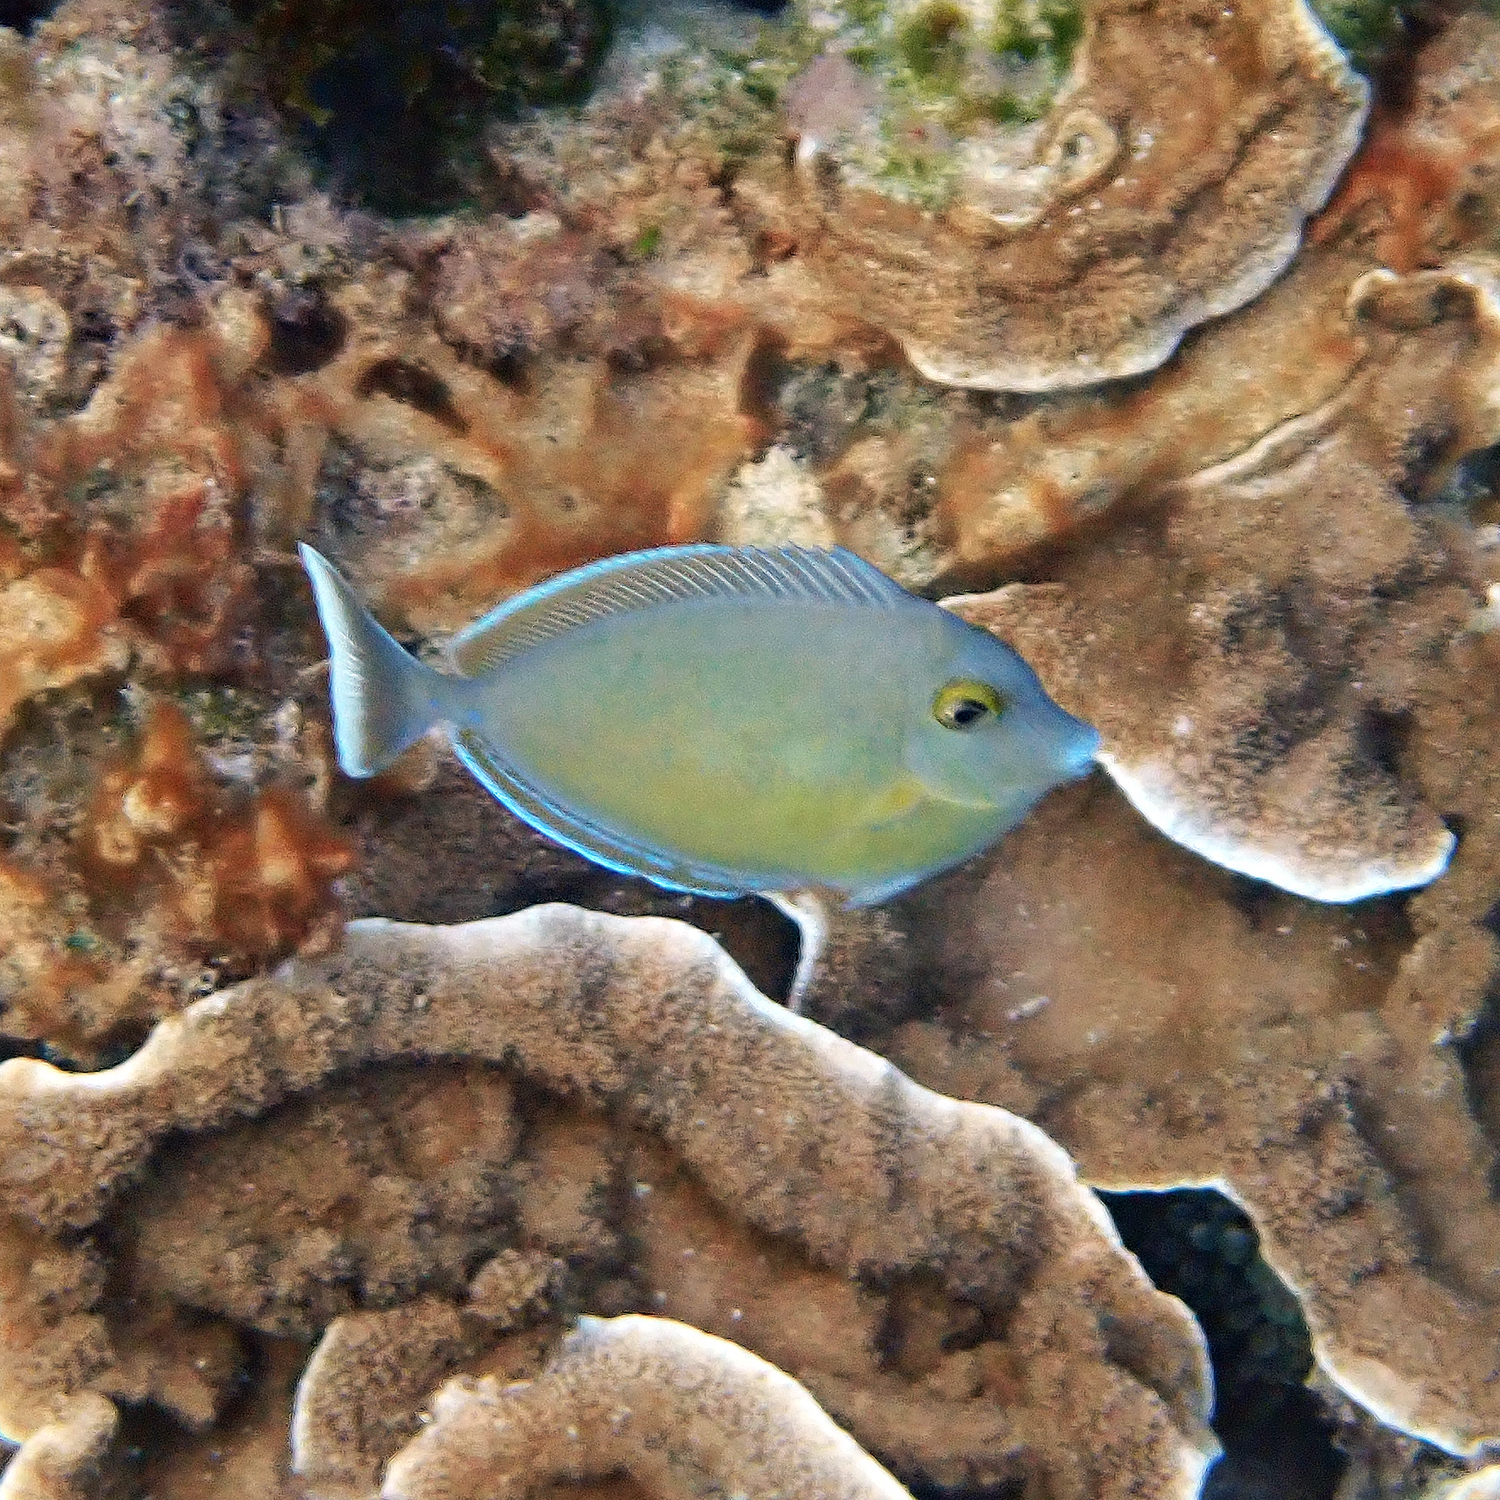
Naso unicornis (Bluespine Unicornfish)